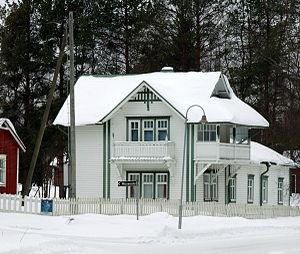
Liminka est une municipalité du nord-ouest de la Finlande, dans la région d'Ostrobotnie du Nord.